Giant Pink

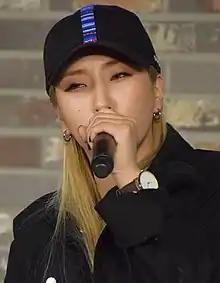
Giant Pink in 2019

Park Yun-ha (born April 23, 1991), better known by her stage name Giant Pink, is a South Korean rapper. She was the winner of hip-hop competition show "Unpretty Rapstar 3", and she is currently a member of the hip-hop label AIKM (All I Know Music) a sub-label under SM Entertainment.